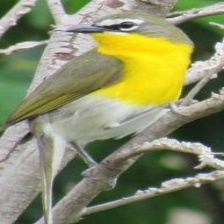
Species: YELLOW BREASTED CHAT
Scientific name: ICTERIA VIRENS